Brydalen Church

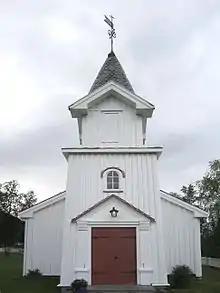
View of the church

Brydalen Church is a parish church of the Church of Norway in Tynset Municipality in Innlandet county, Norway. It is located in the village of Brydalen. It is the church for the Brydalen parish which is part of the Nord-Østerdal prosti (deanery) in the Diocese of Hamar. The white, wooden church was built in a long church design in 1884 using plans drawn up by the architect Ole Buhagen. The church seats about 100 people.